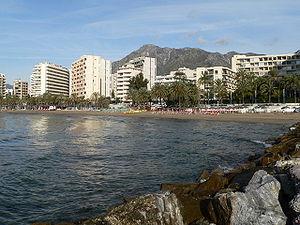
Langelot en permission est le 31ᵉ roman de la série Langelot écrit par le Lieutenant X. Ce roman a été édité pour la première fois en 1979 dans la bibliothèque verte.